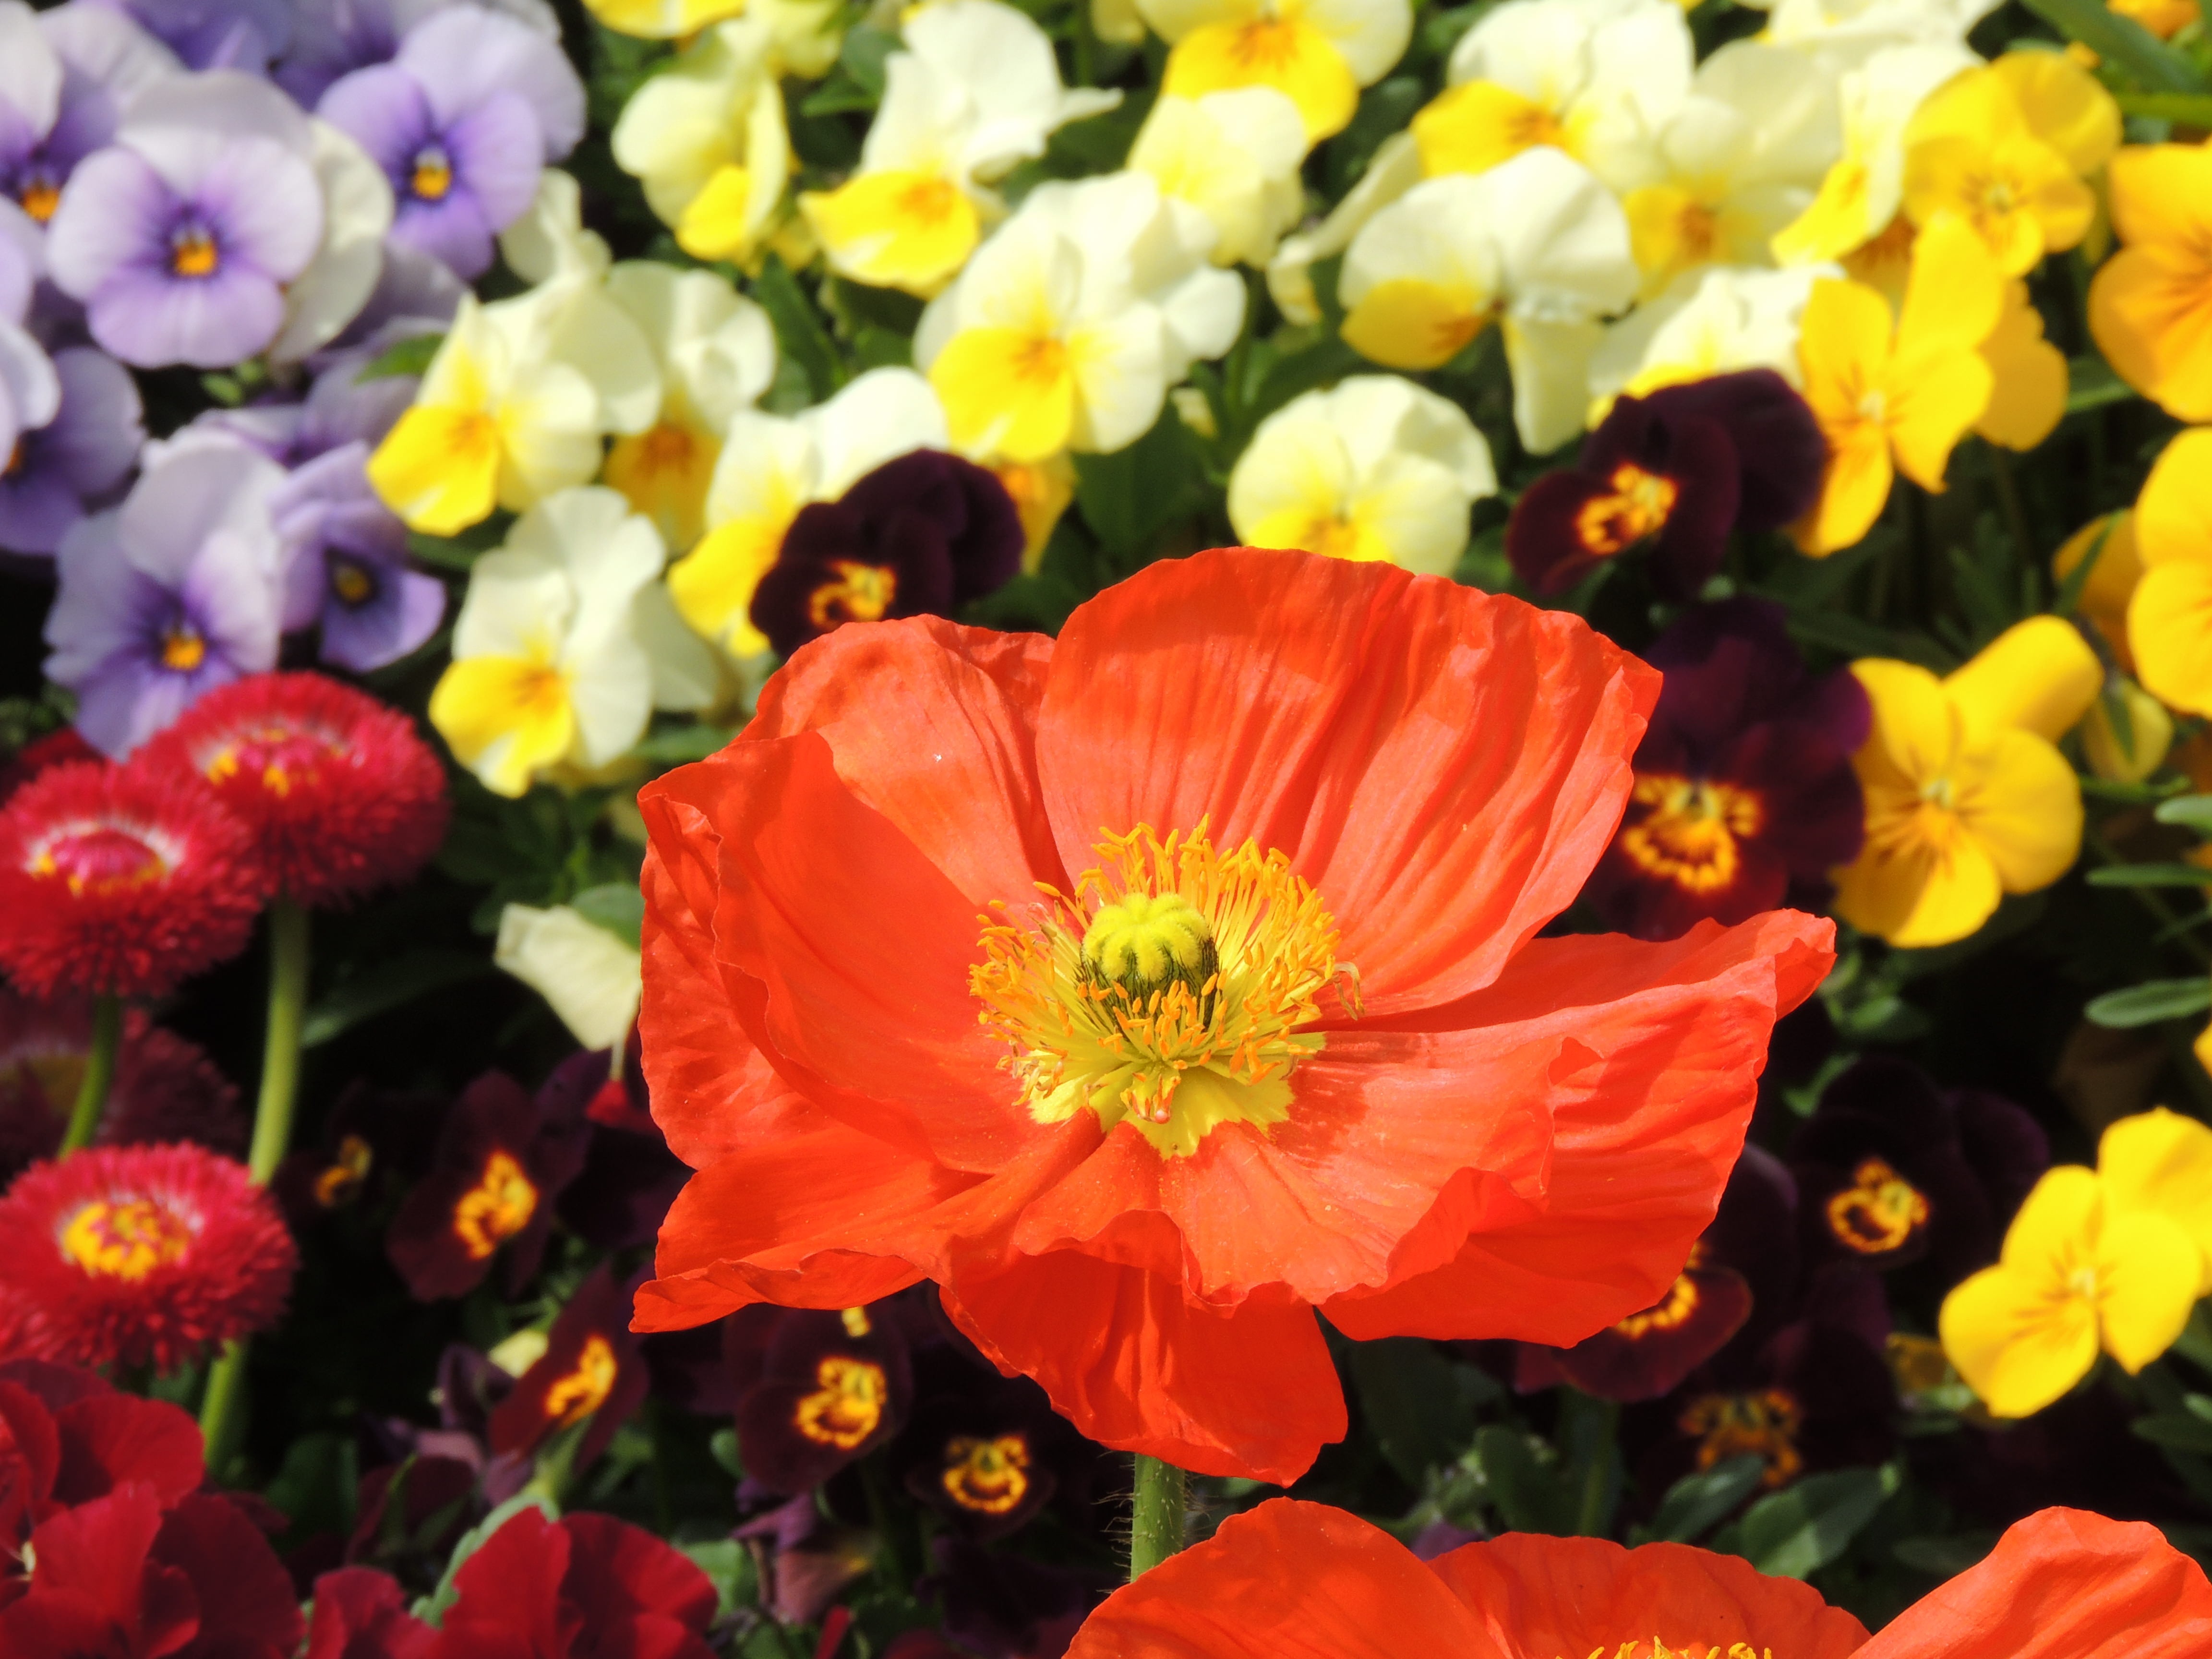
nature, blossom, plant, flower, petal, bloom, spring, stamp, macro, botany, colorful, yellow, close, flora, wildflower, flowers, flower garden, spring flowers, macro photography, flowering plant, macro photo, flower macro, annual plant, land plant, fire orange